Thai Airways International Flight 601

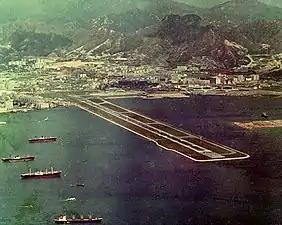
Kai Tak Airport in 1971, some four years after the crash of Flight 601.

The probable cause of the accident was pilot error, specifically not noticing that the aircraft had descended below the glide slope. The presence of strong wind shear and downdrafts as a result of then-present Typhoon Anita was a probable contributing factor. However, there were no means of detecting such weather phenomena at the time of the accident. Further factors included: